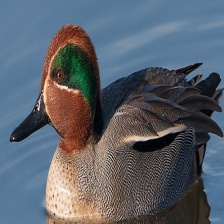
Species: TEAL DUCK
Scientific name: ANAS CRECCA
ImageNet parent category: drake